Monotype system

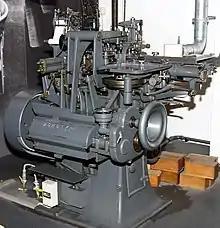
A Monotype caster

The Monotype system is a system for printing by hot-metal typesetting from a keyboard. The two most significant differences from the competing Linotype machine are that